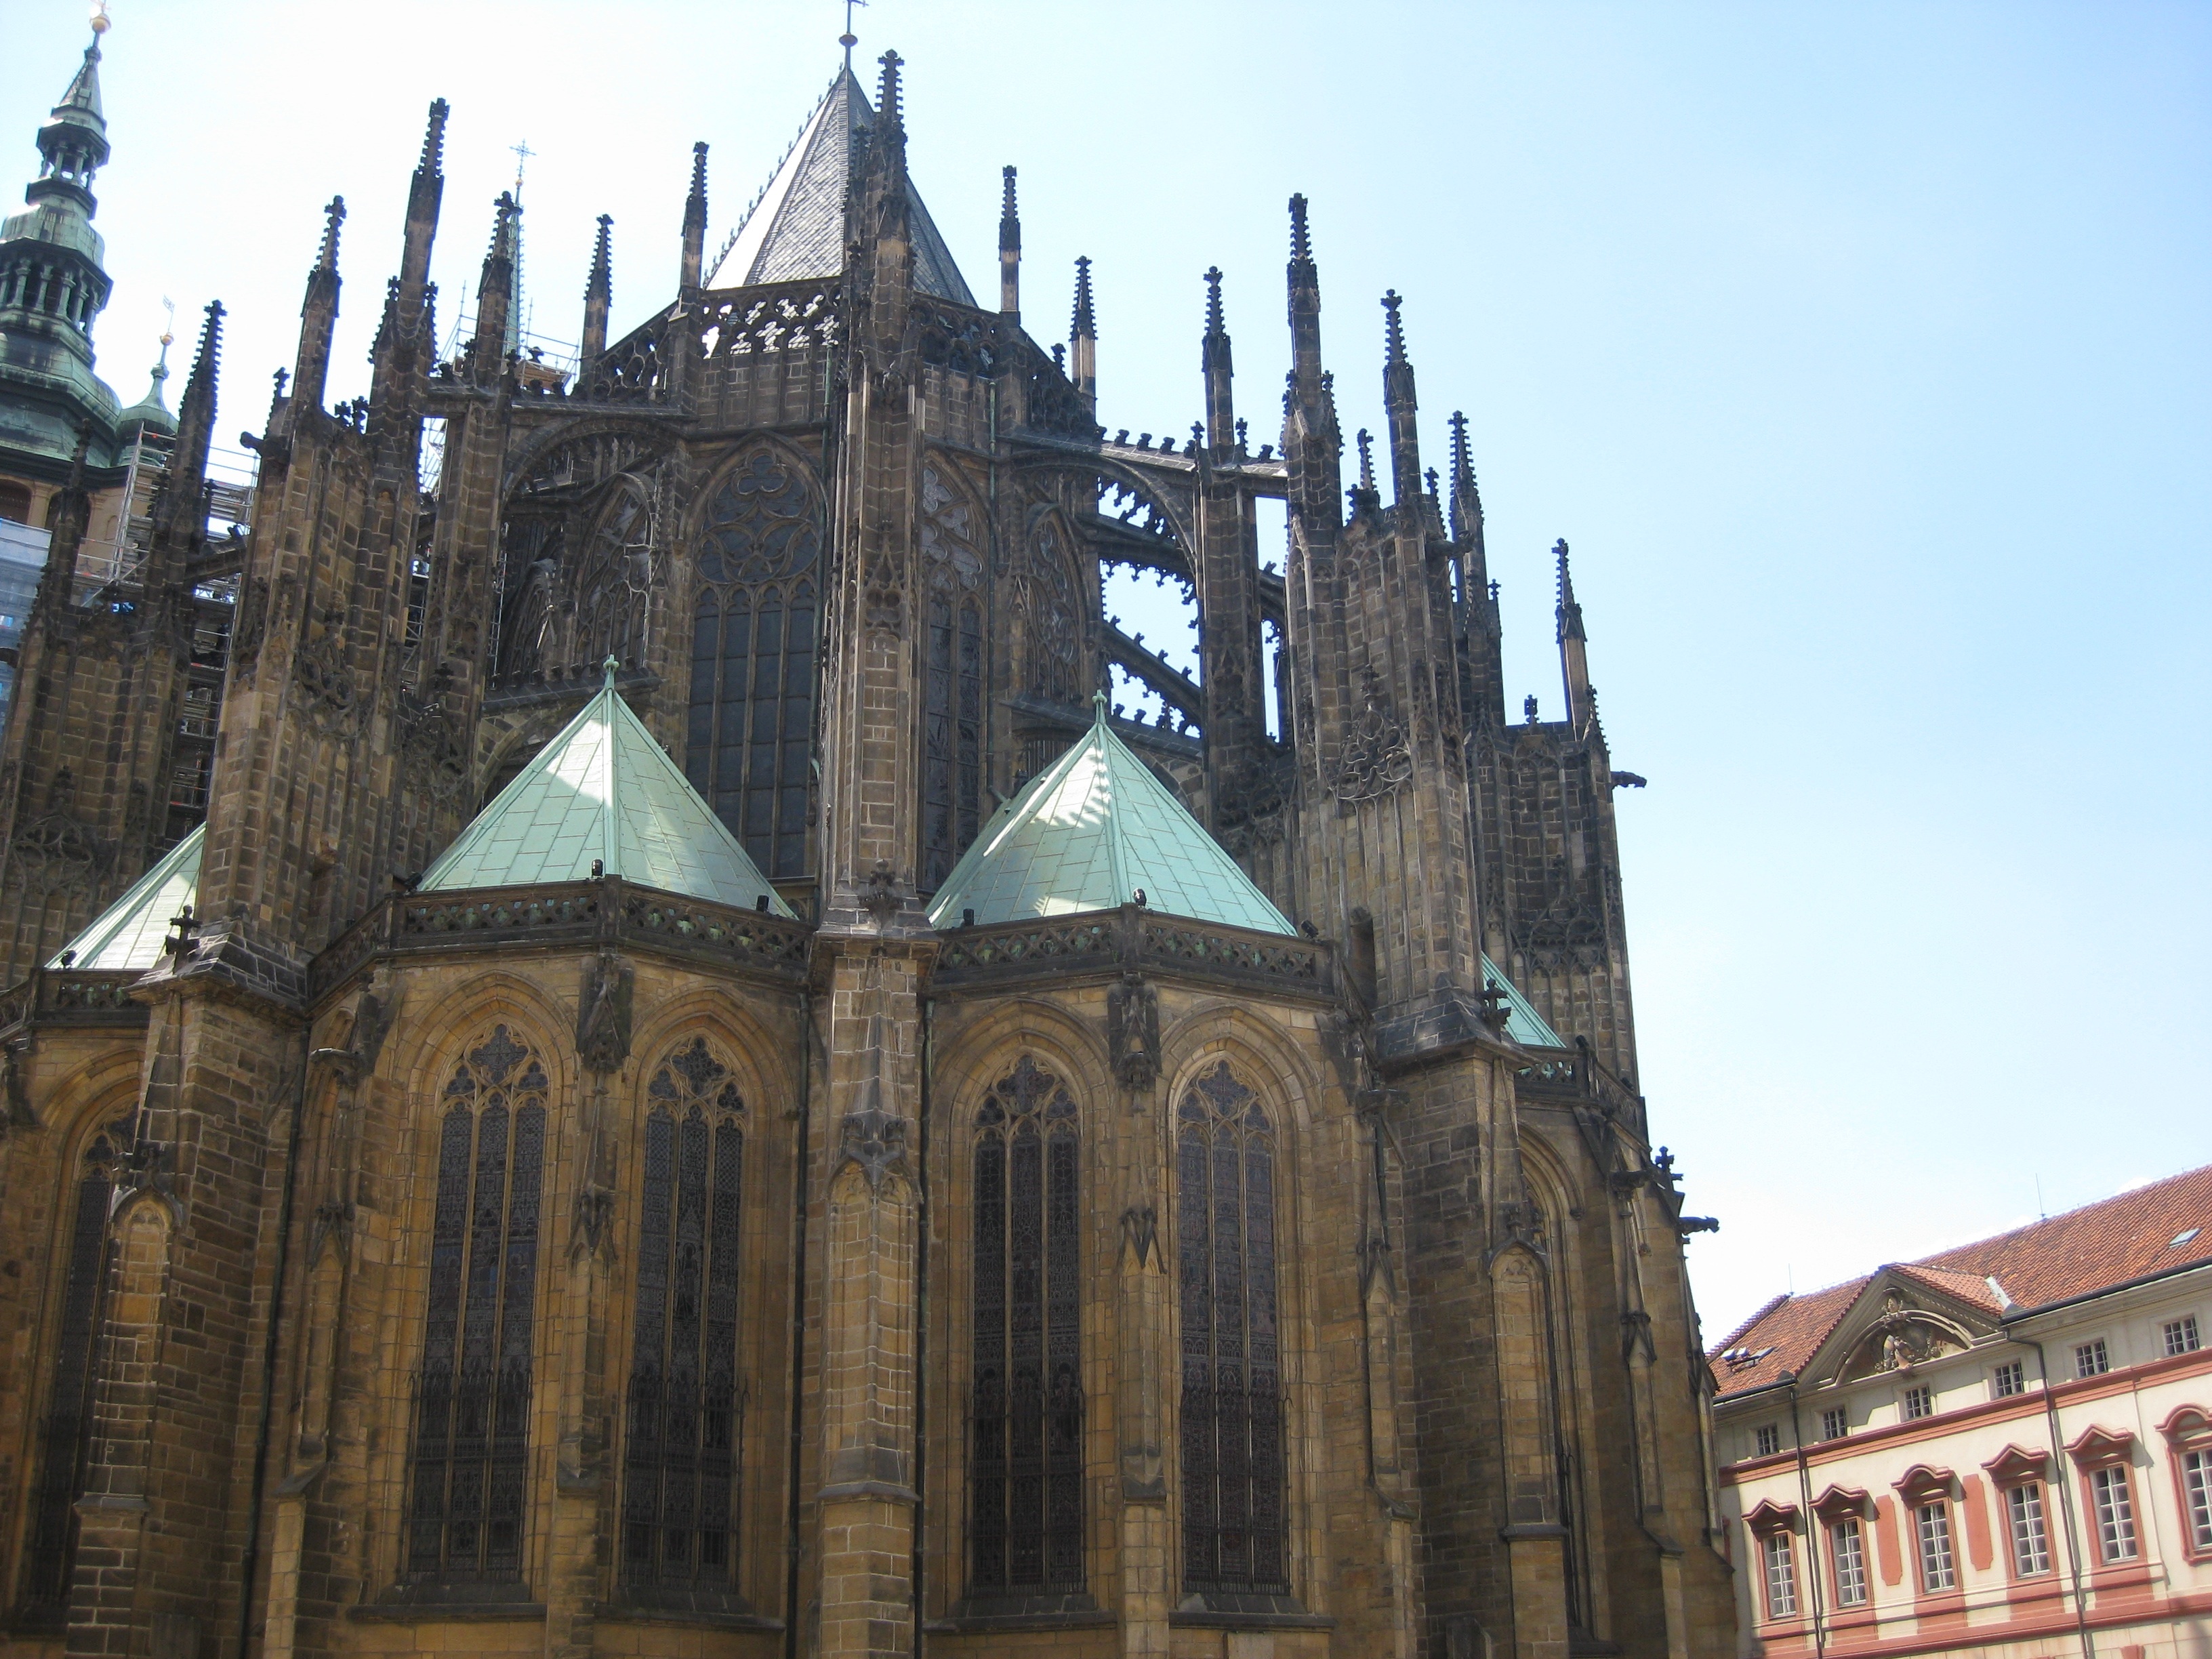
building, tourist, europe, religion, landmark, facade, church, cathedral, chapel, historic, place of worship, austria, medieval, spire, vienna, gothic architecture, historic site